Economy of Norway

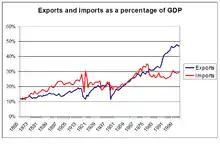
Exports and imports in Norway

In September 1972, the Norwegian parliament put to a referendum the question whether Norway should join the European Economic Community. The proposal was turned down with a slim margin. The Norwegian government proceeded to negotiate a trade agreement with the EU that would give Norwegian companies access to European markets. Over time, Norway renegotiated and refined this agreement, ultimately joining the European Free Trade Association and the European Economic Area.